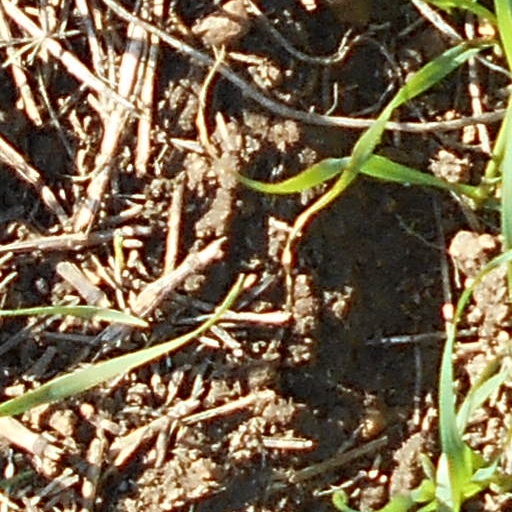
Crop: wheat